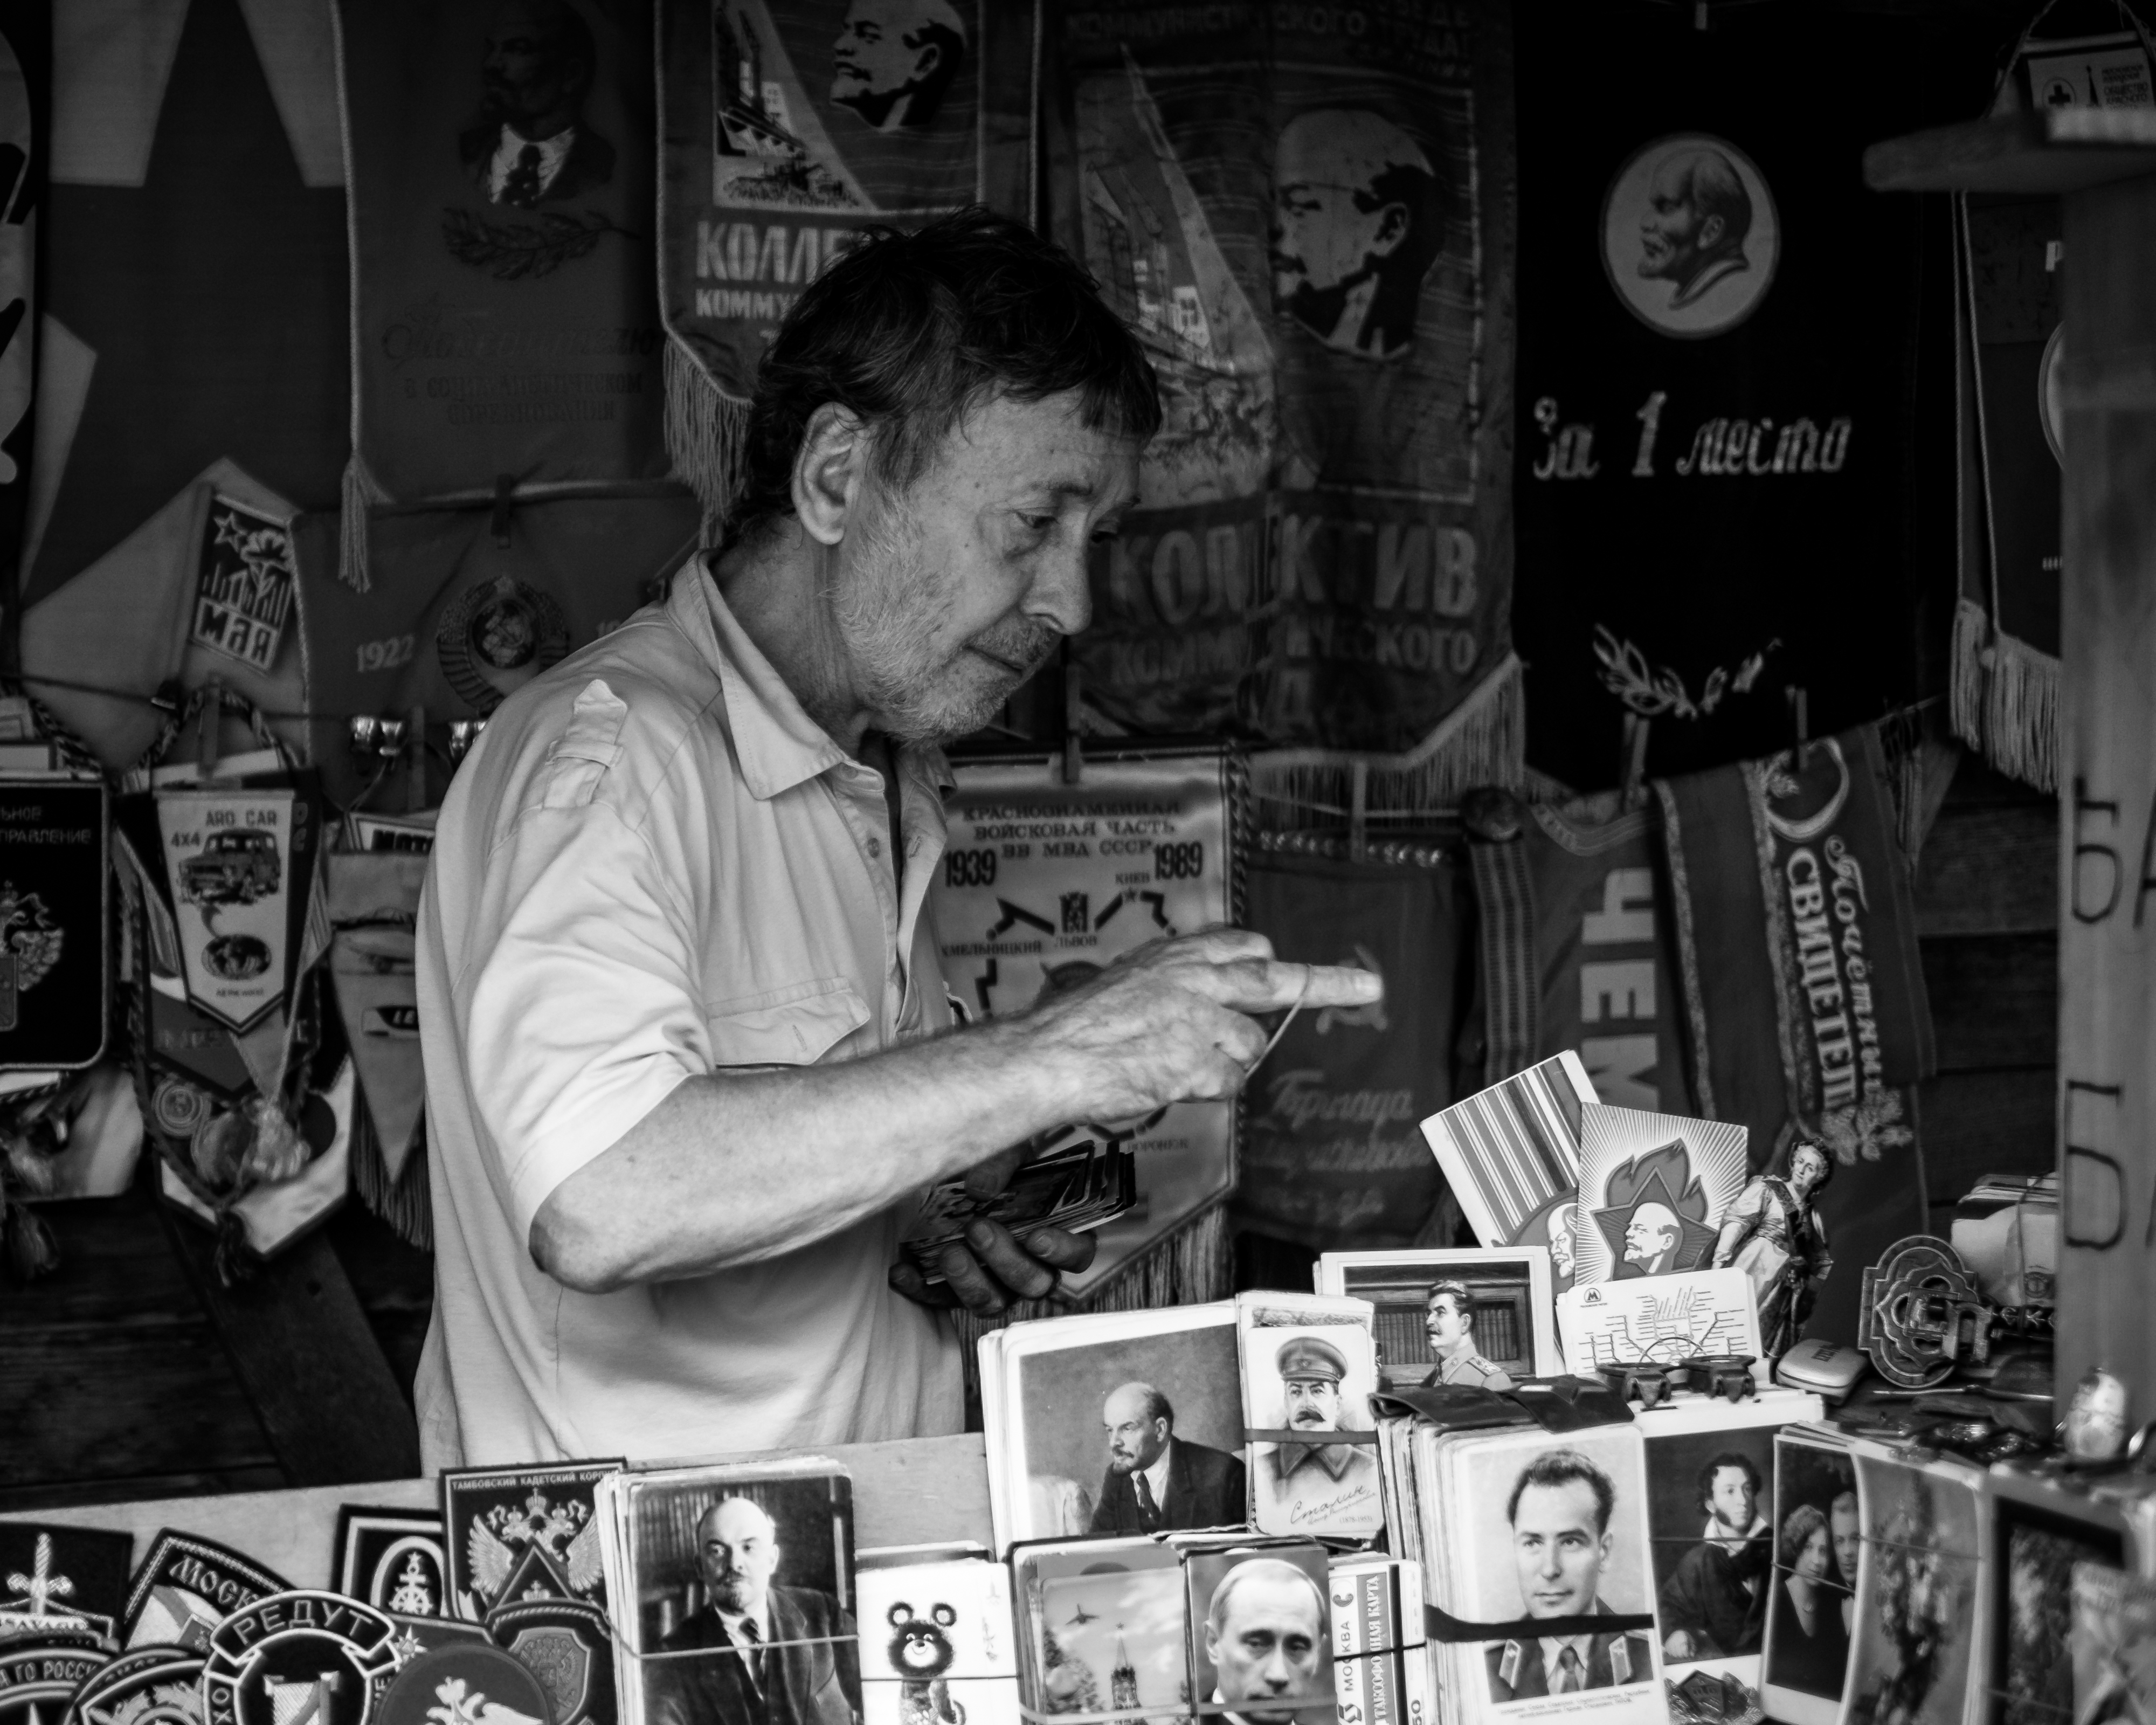
man, black and white, people, street, city, explore, standing, sign, shop, store, vendor, nostalgia, market, monochrome, card, streetphotography, flickr, bw, blackandwhite, project, candid, creativecommons, markt, stadt, sw, poster, scene, schwarzweis, moscow, russia, flohmarkt, seller, 54, menschen, unposed, ungestellt, laden, strasenfotografie, fleamarket, plakat, mann, 365, 366, erwachsener, fujixt1, fujifilmxt1, project365, projekt, szene, adult, photoaday, pictureaday, project366, streettog, tog, zweisichtde, zweisichtig, querformat, landscapeformat, stehend, 108, karte, anzeige, moskau, russland, nostalgie, gesch ft, izmaylovskymarket, izmaylovskymarkt, propaganda, verk ufer, monochrome photography